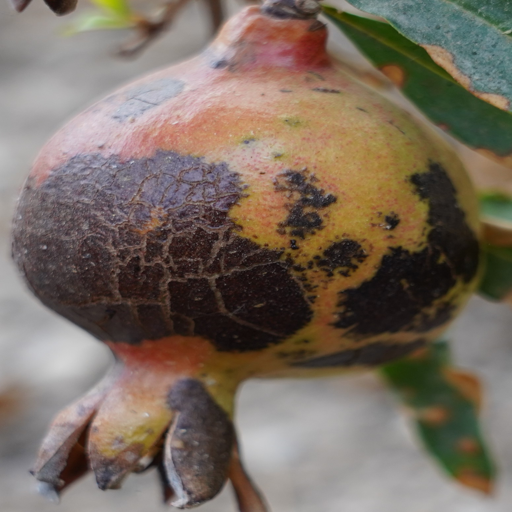
Label: Colletotrichum spp